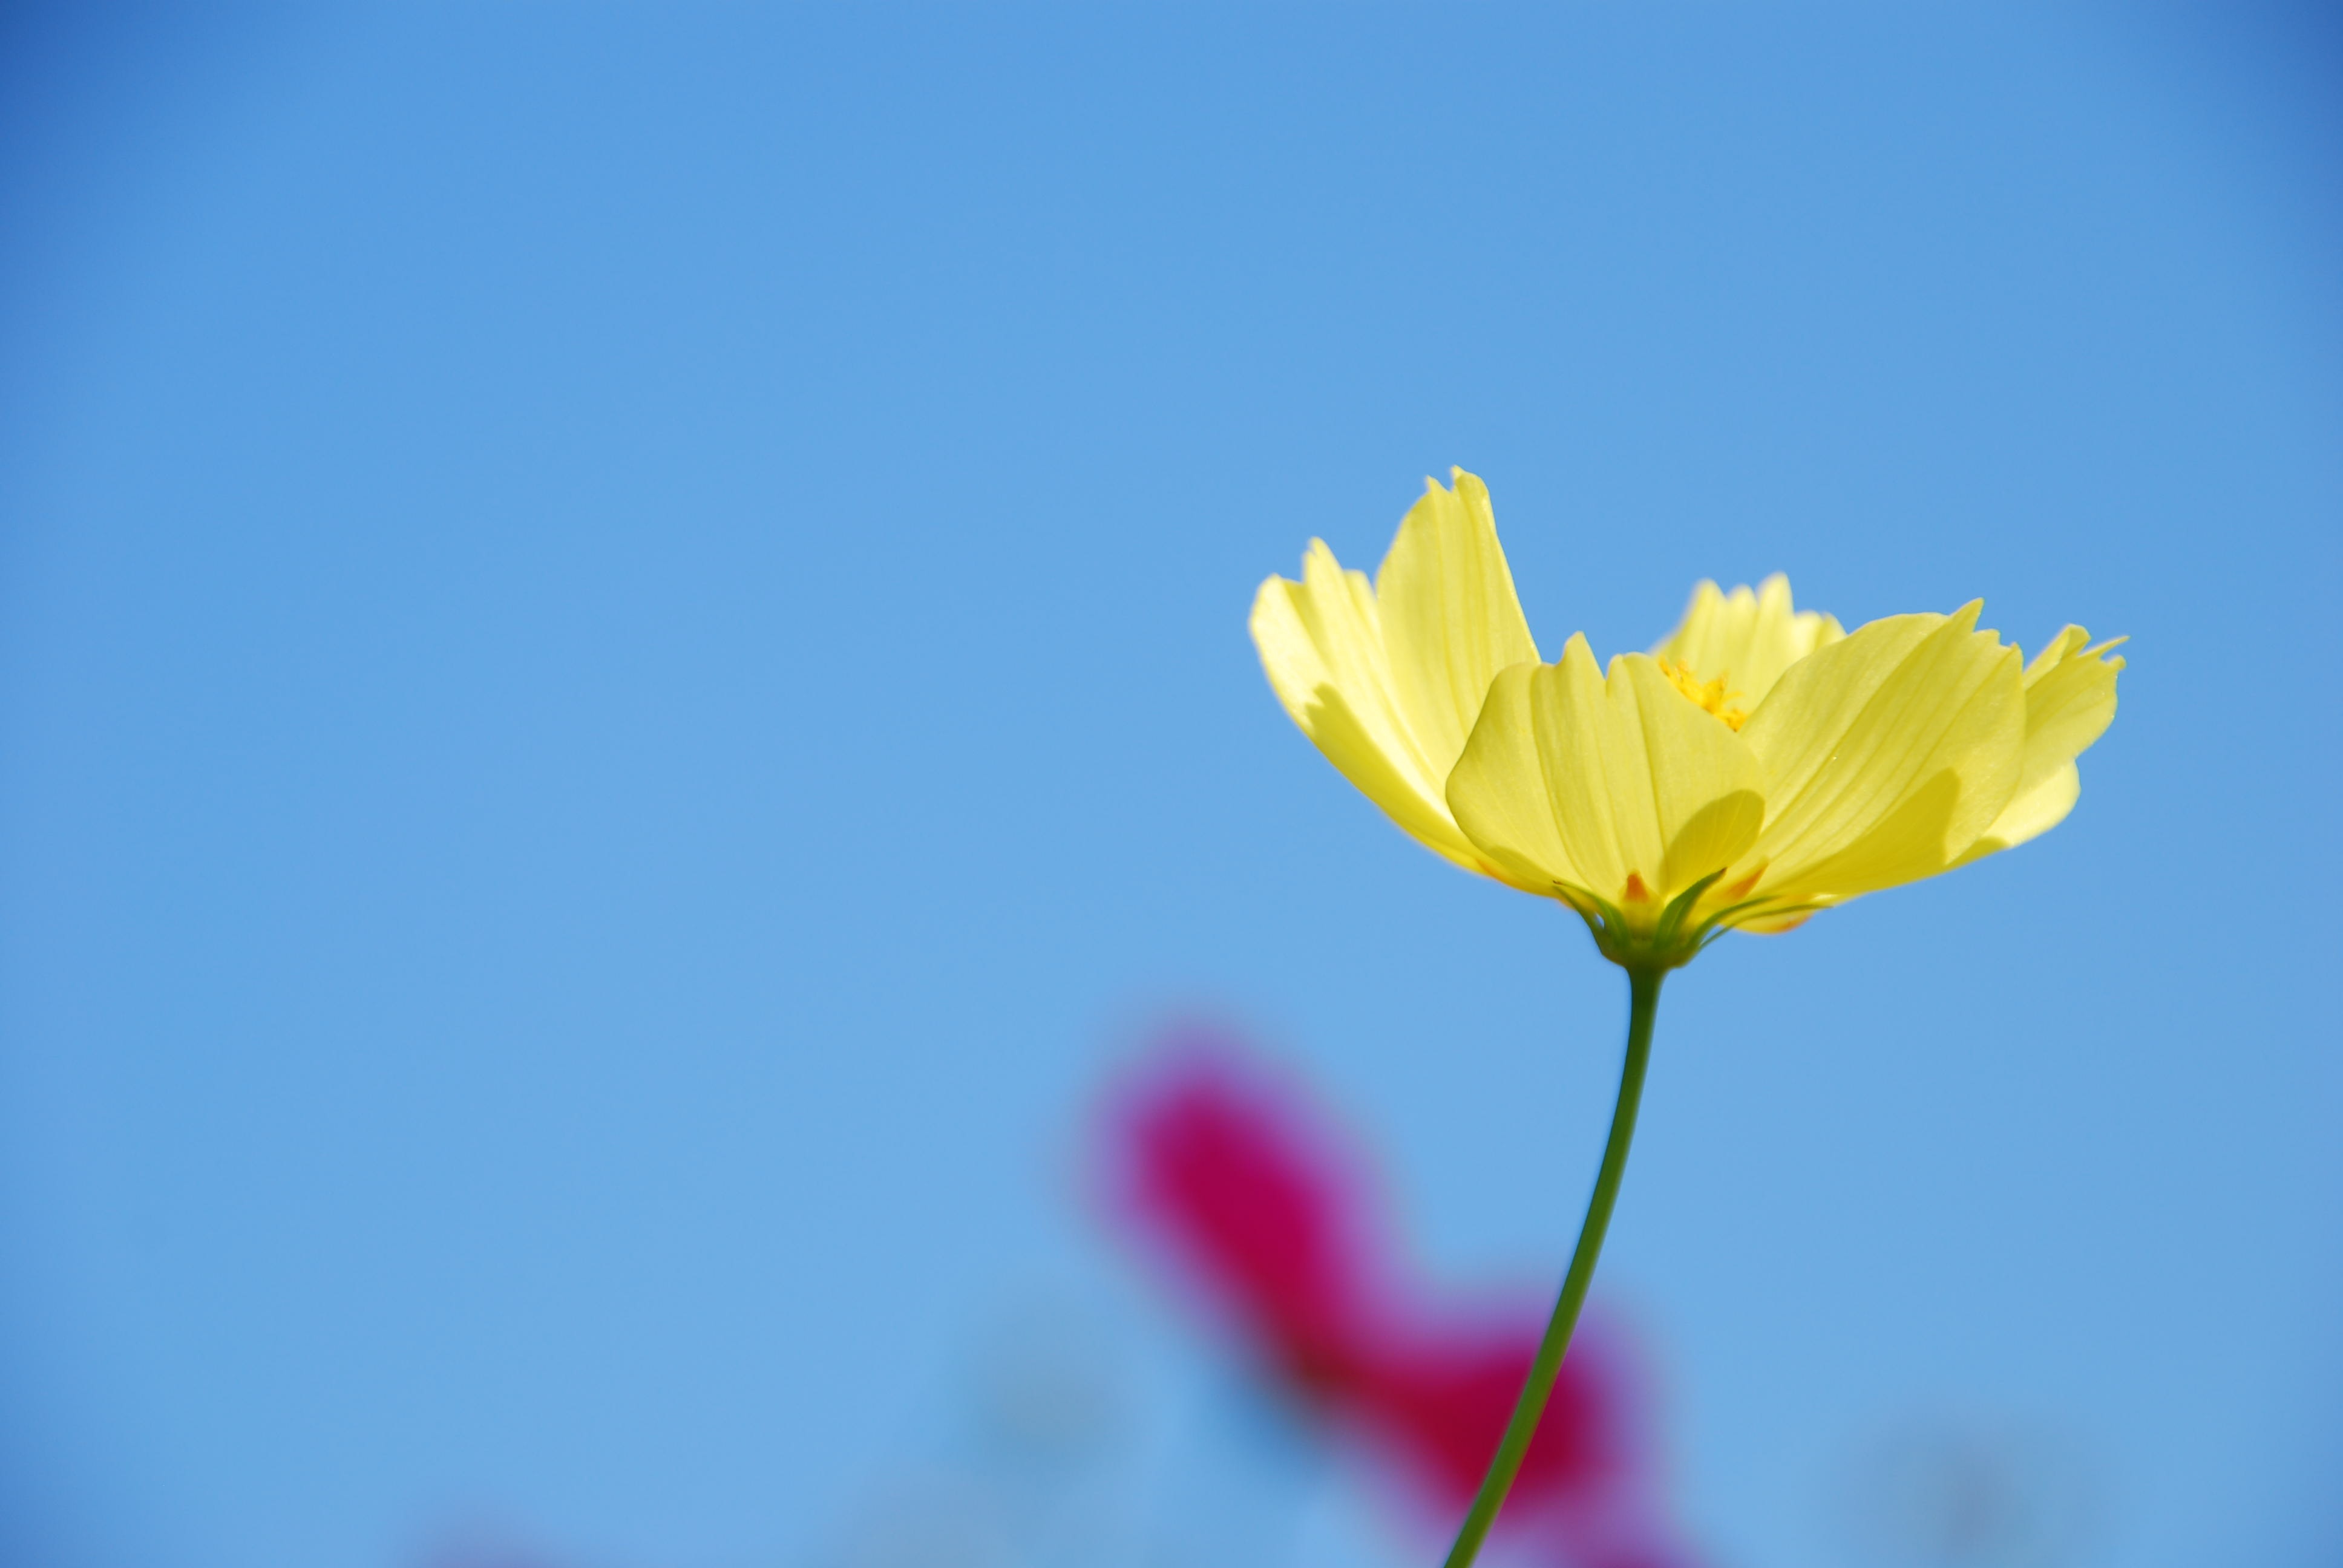
blossom, plant, sky, photography, meadow, sunlight, flower, petal, yellow, flora, wildflower, close up, poppy, macro photography, flowering plant, daisy family, autumn cherry, plant stem, land plant